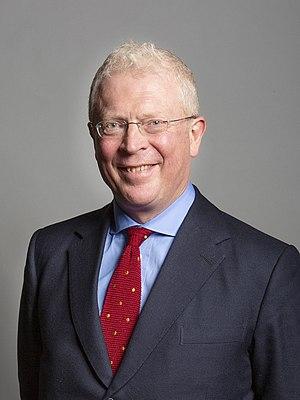
John Robert Cryer MP est un homme politique britannique du parti travailliste, qui est député pour Leyton et Wanstead depuis l'élection générale mai 2010. Il était auparavant député de Hornchurch de 1997 à sa défaite aux élections générales de 2005. Il est président du parti travailliste parlementaire.